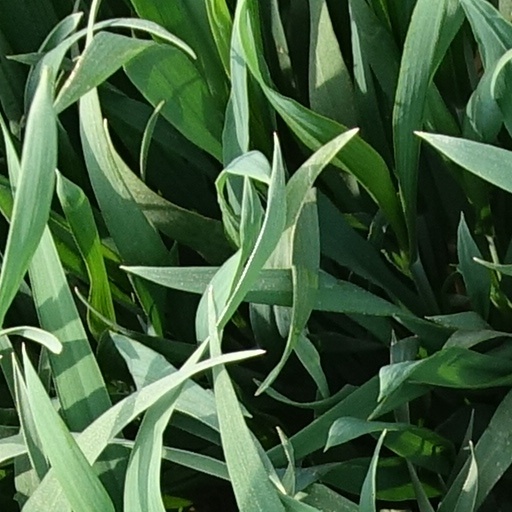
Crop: wheat